Ready PAC

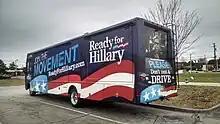
The group's "Hillary Bus"

Ready PAC, formerly Ready for Hillary, was a super PAC created to draft Hillary Clinton for the 2016 U.S. presidential election. Ready for Hillary focused on grassroots organizing and did not engage in television advertising. The PAC was founded by Adam Parkhomenko and Allida Black.